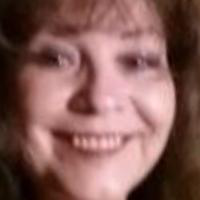
Age group: age 56-65